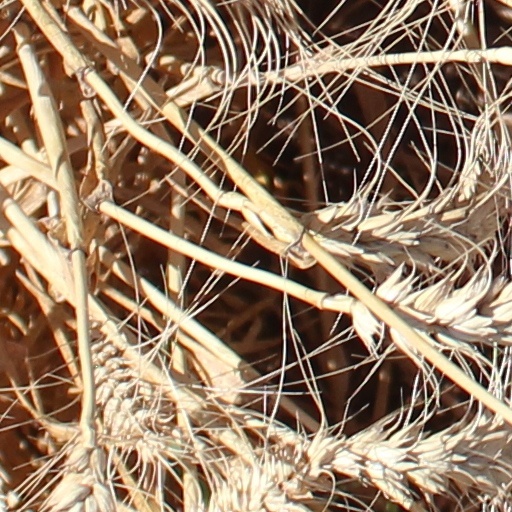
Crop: wheat